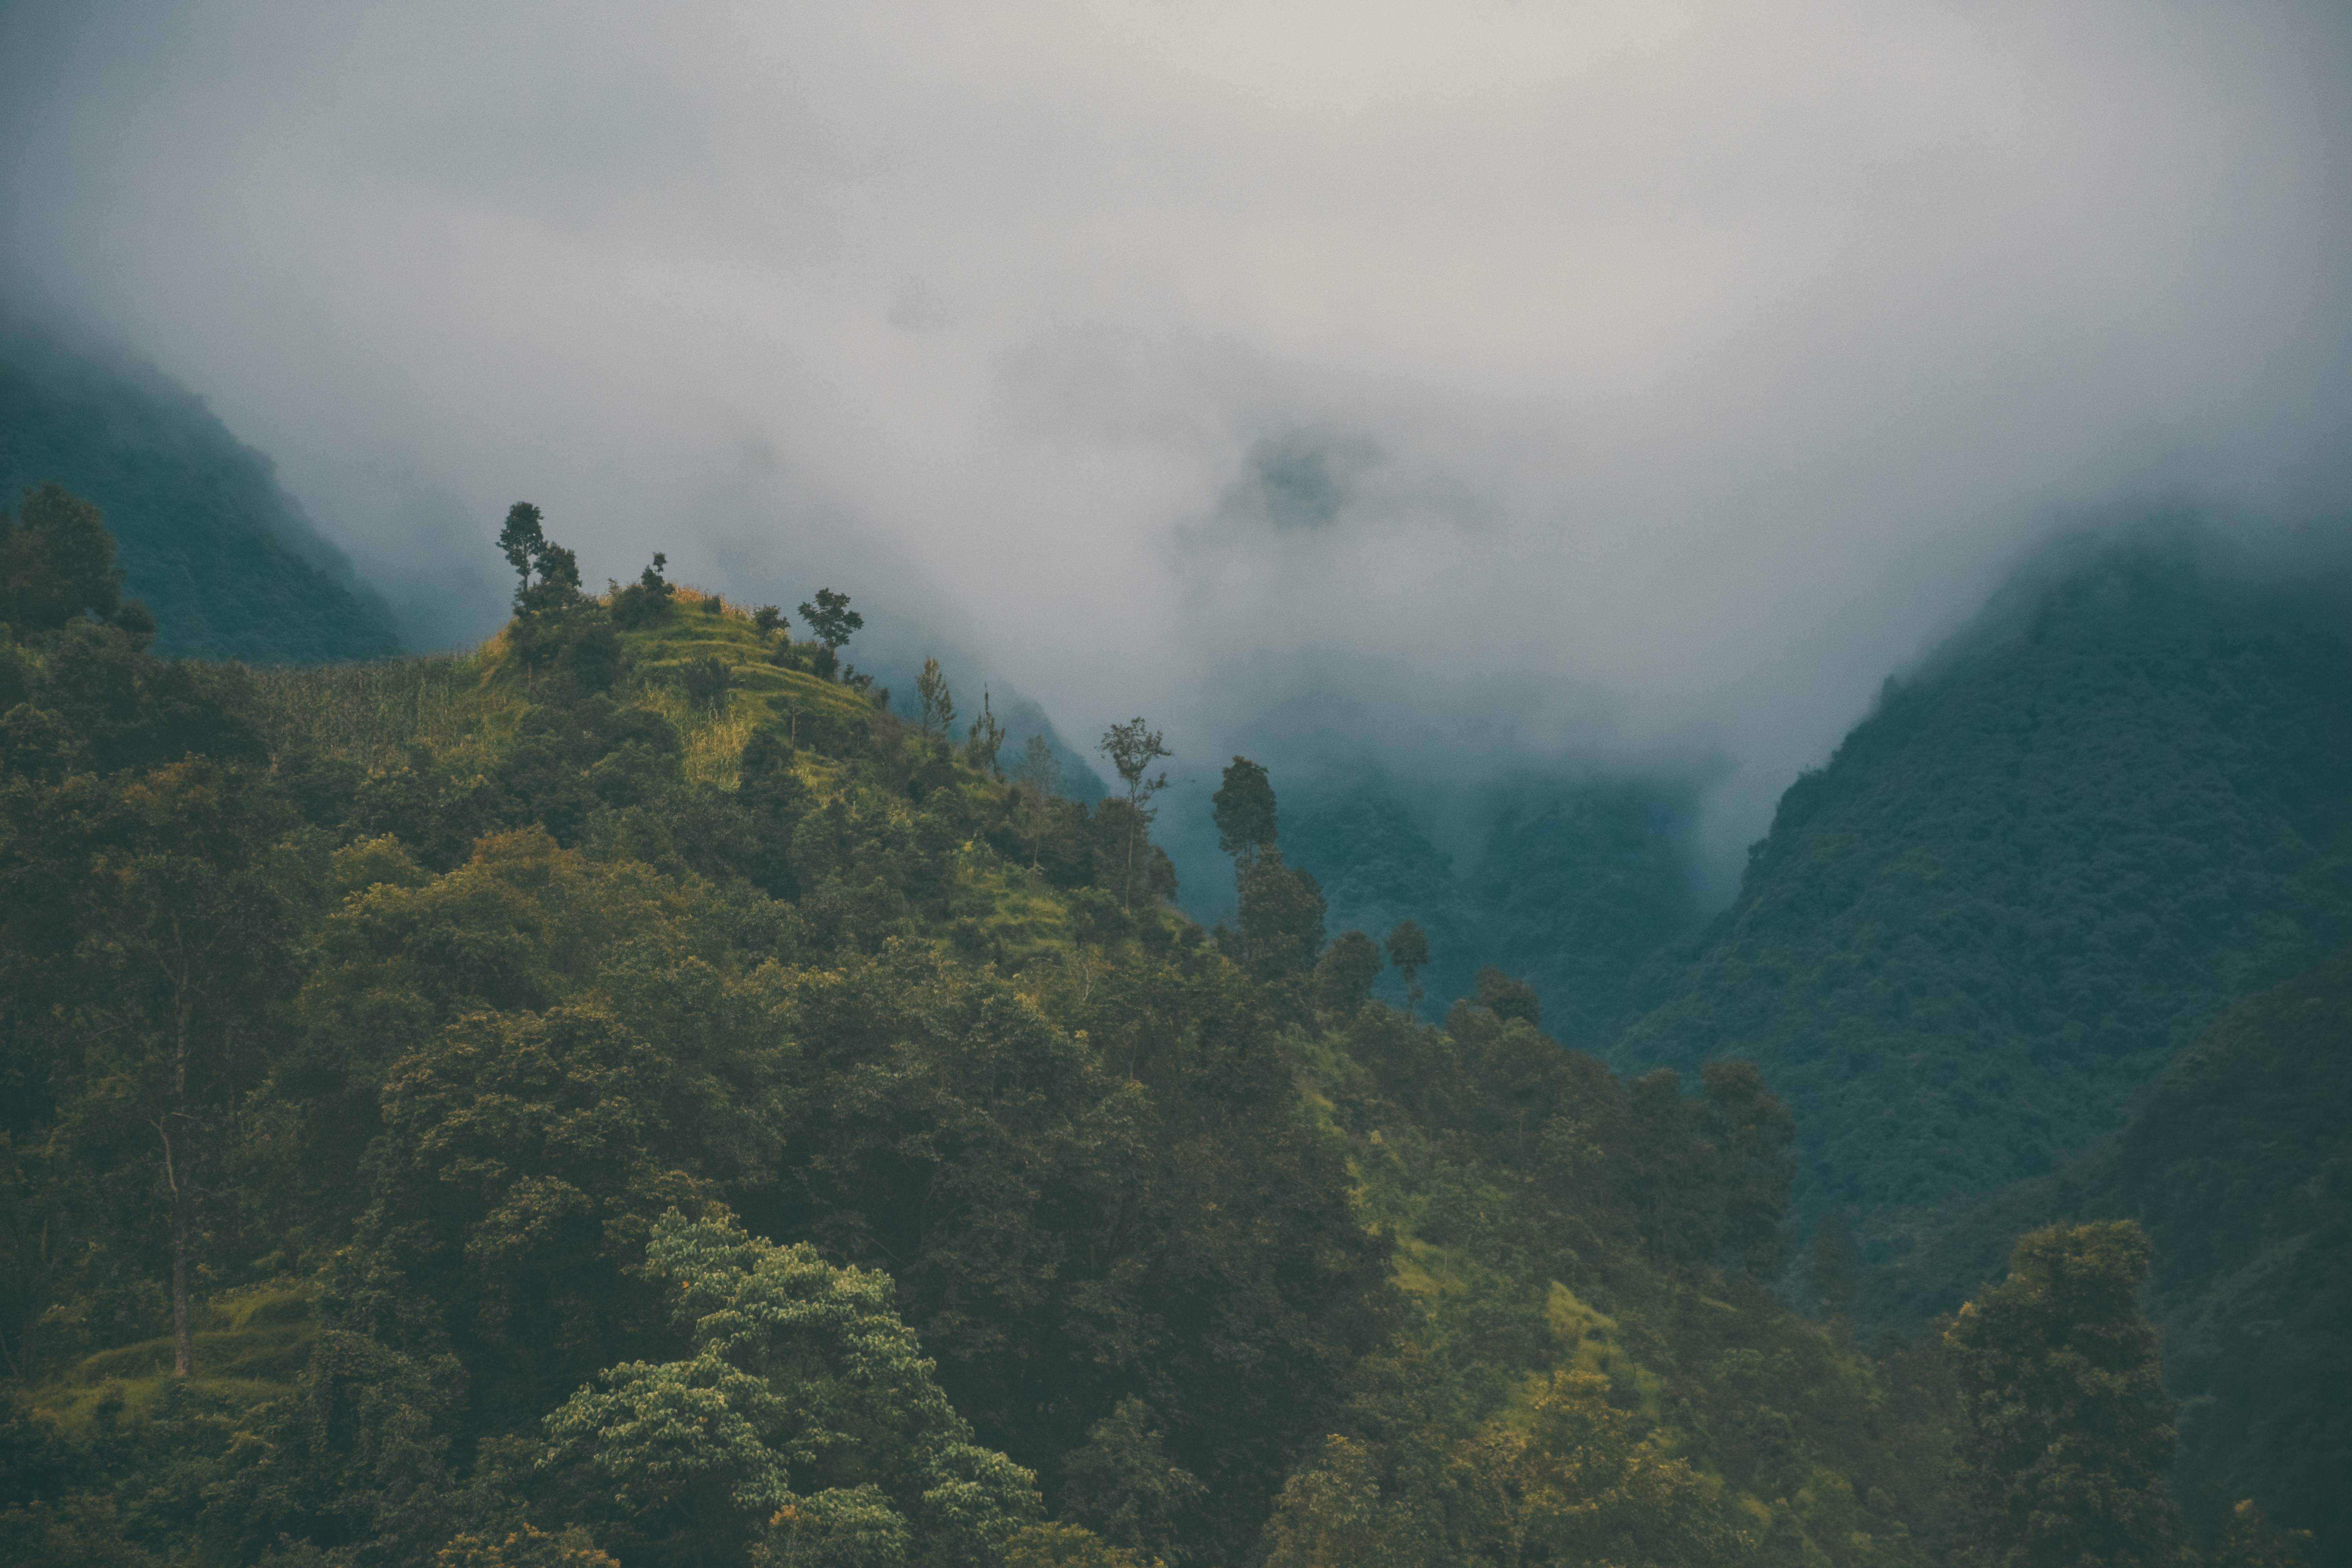
landscape, sea, nature, forest, wilderness, mountain, cloud, sky, mist, sunlight, cloudy, morning, hill, valley, mountain range, jungle, terrain, ridge, summit, alps, rainforest, habitat, landform, aerial photography, geographical feature, atmospheric phenomenon, atmosphere of earth, mountainous landforms